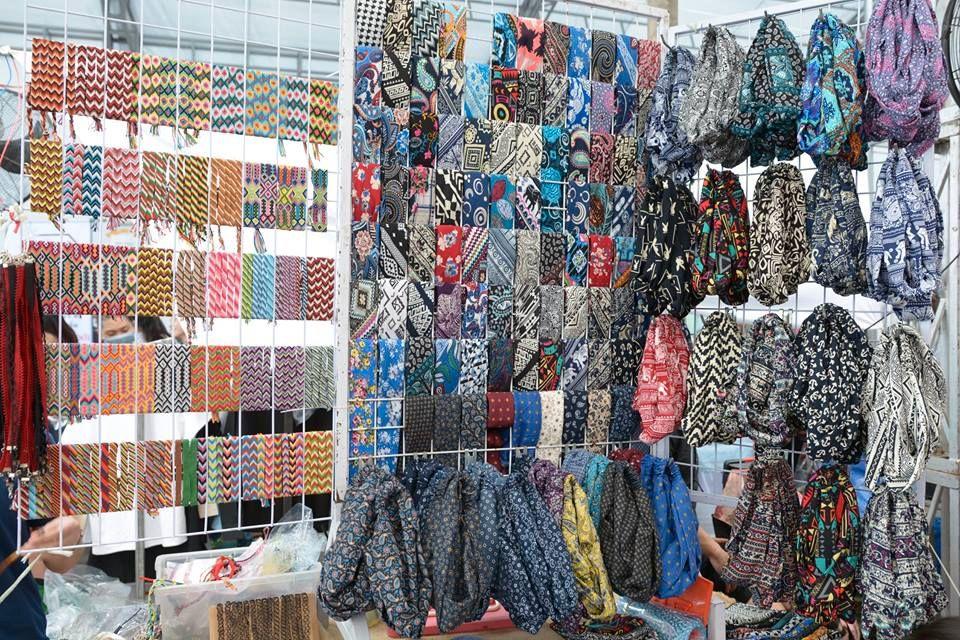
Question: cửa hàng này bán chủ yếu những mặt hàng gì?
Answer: chủ yếu bán vải